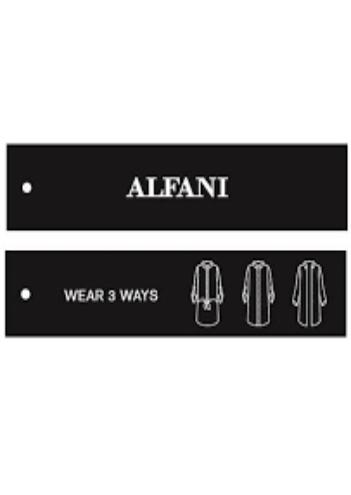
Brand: Alfani
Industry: Clothes